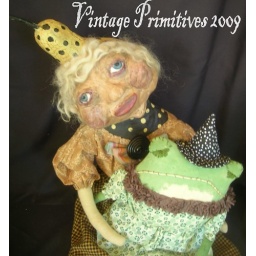
OOAK gourdhead doll.  sculpted from handmade paper mache clay over a gourd base for the head.  Body is fabric.